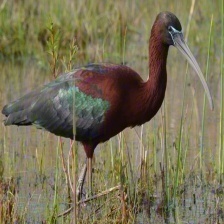
Species: GLOSSY IBIS
Scientific name: PLEGADIS FALCINELLUS